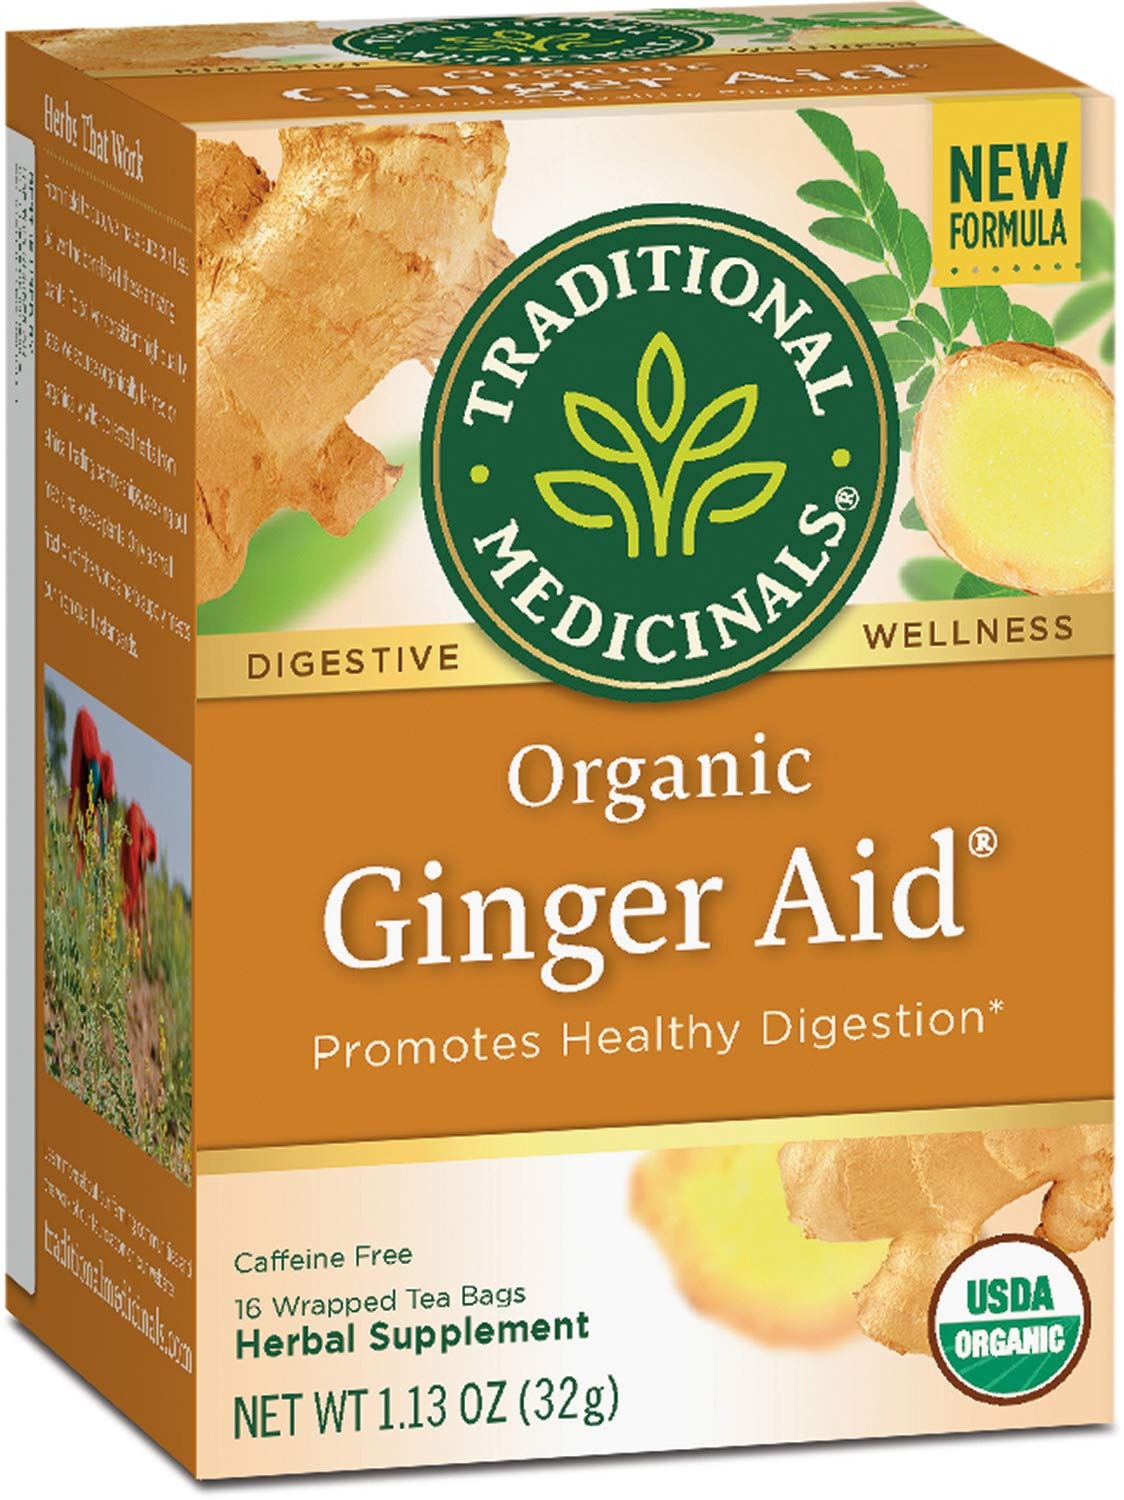
Item Name: Traditional Medicinals Tea, Organic Ginger Aid, Promotes Healthy Digestion, 16 Tea Bags
Bullet Point 1: Relieves occasional indigestion and prevents nausea associated with motion.
Bullet Point 2: Non-GMO Verified. All Ingredients Certified Organic. Kosher. Caffeine Free
Bullet Point 3: Consistently high-quality herbs from ethical trading partnerships
Bullet Point 4: Taste: Slightly sweet and lemony with mild, spicy notes
Bullet Point 5: Case of six boxes, each box containing 16 sealed tea bags (96 total tea bags)
Bullet Point 6: Packaging May Vary
Value: 16.0
Unit: Count

Price: 6.49